Heather Watson career statistics

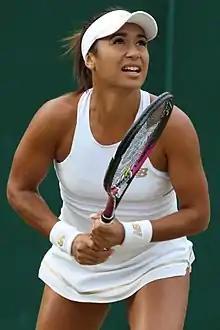
Watson at the 2019 Wimbledon Championships

"Only main-draw results in WTA Tour, Grand Slam tournaments, Fed Cup/Billie Jean King Cup and Olympic Games are included in win–loss records."